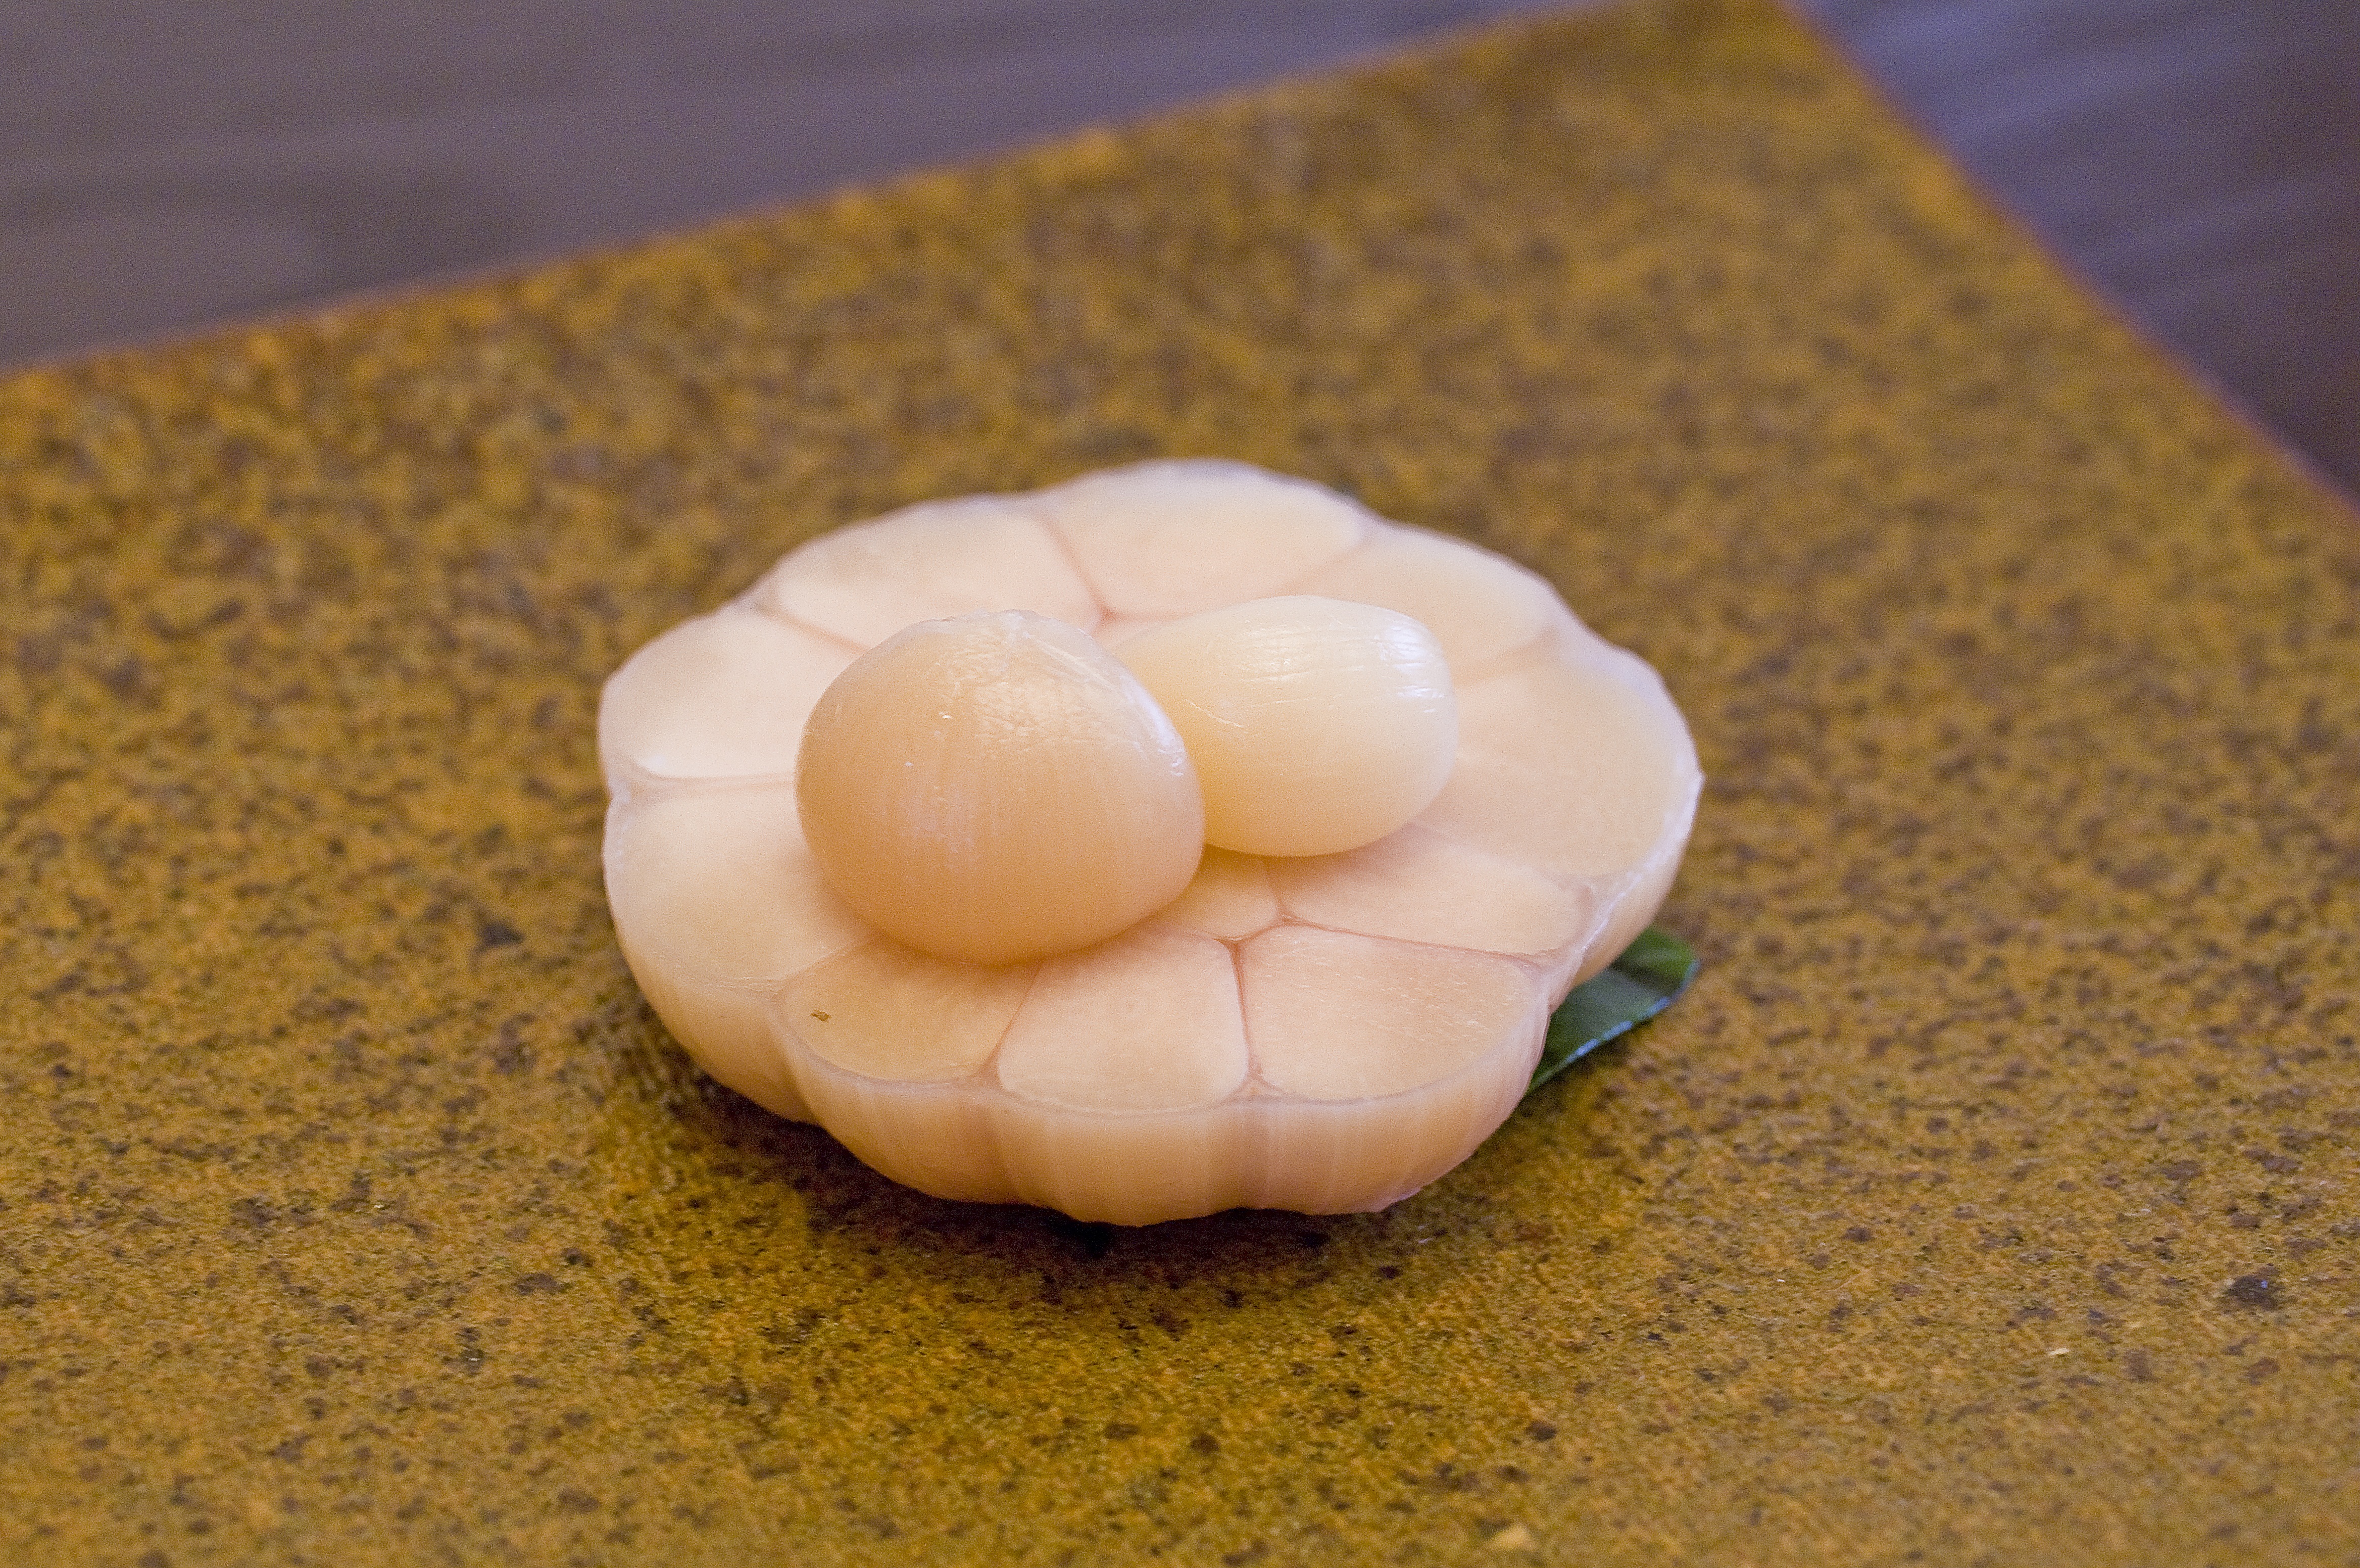
hand, food, garlic, produce, egg, invertebrate, seashell, traditional, macro photography, korean, side dish, korean traditional food, fusion korean, garlic pickles